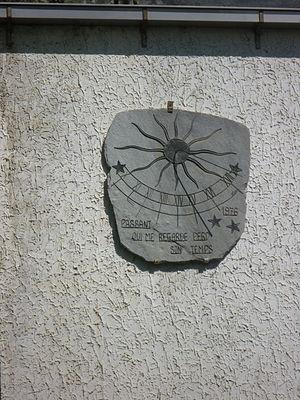
Cadran solaire à (Châtillon, Vallée d'Aoste)
Châtillon est une commune italienne de la région Vallée d'Aoste.